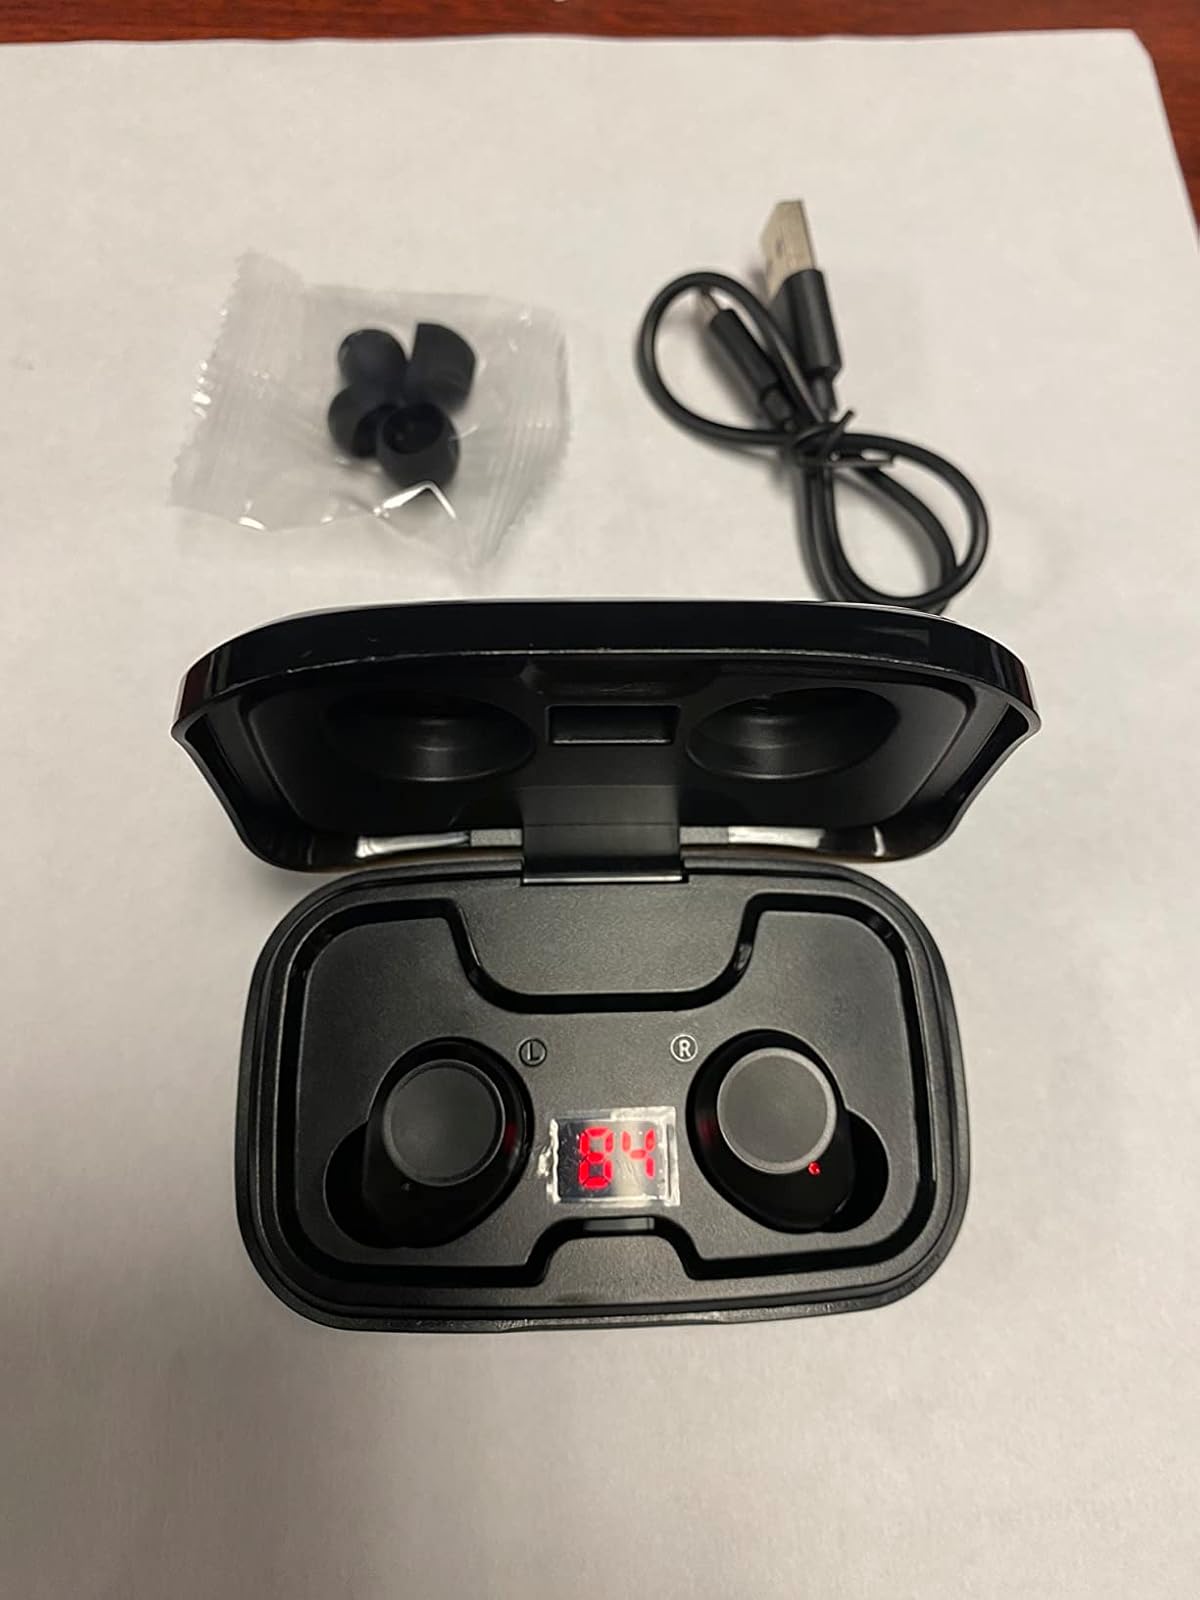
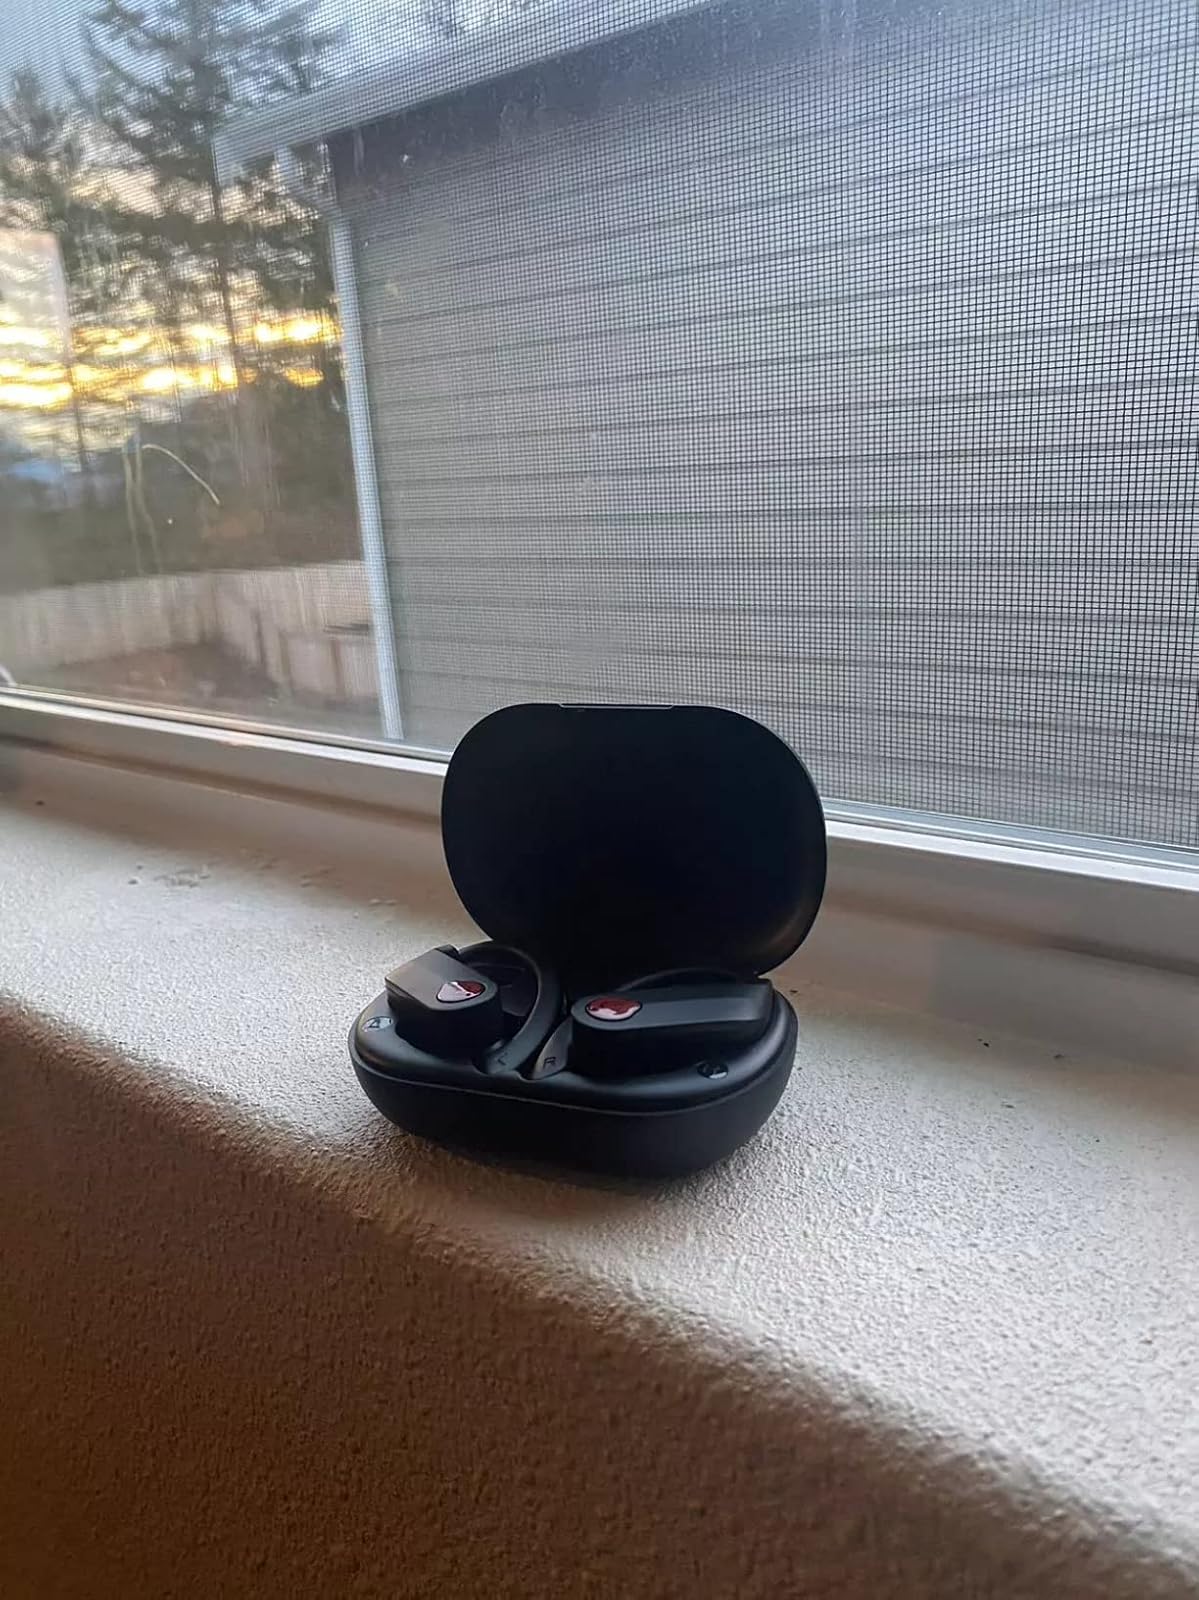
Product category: earbuds
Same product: no